Answer in natural language. Considering the relative positions, where is table with yellow legs with respect to black floating bed with platform base and rectangular headboard? Choose between the following options: right or left
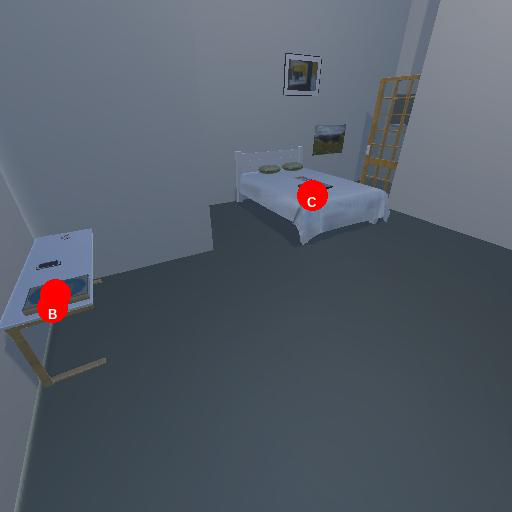
<answer>left</answer>